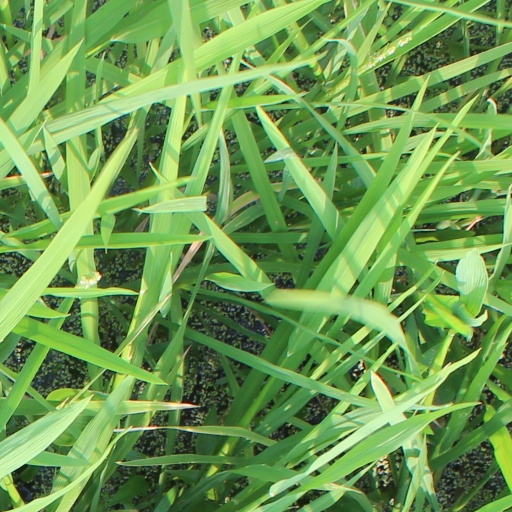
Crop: rice